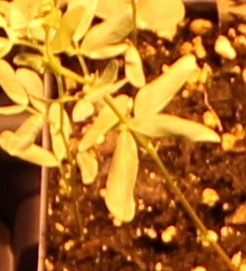
Label: Lentil